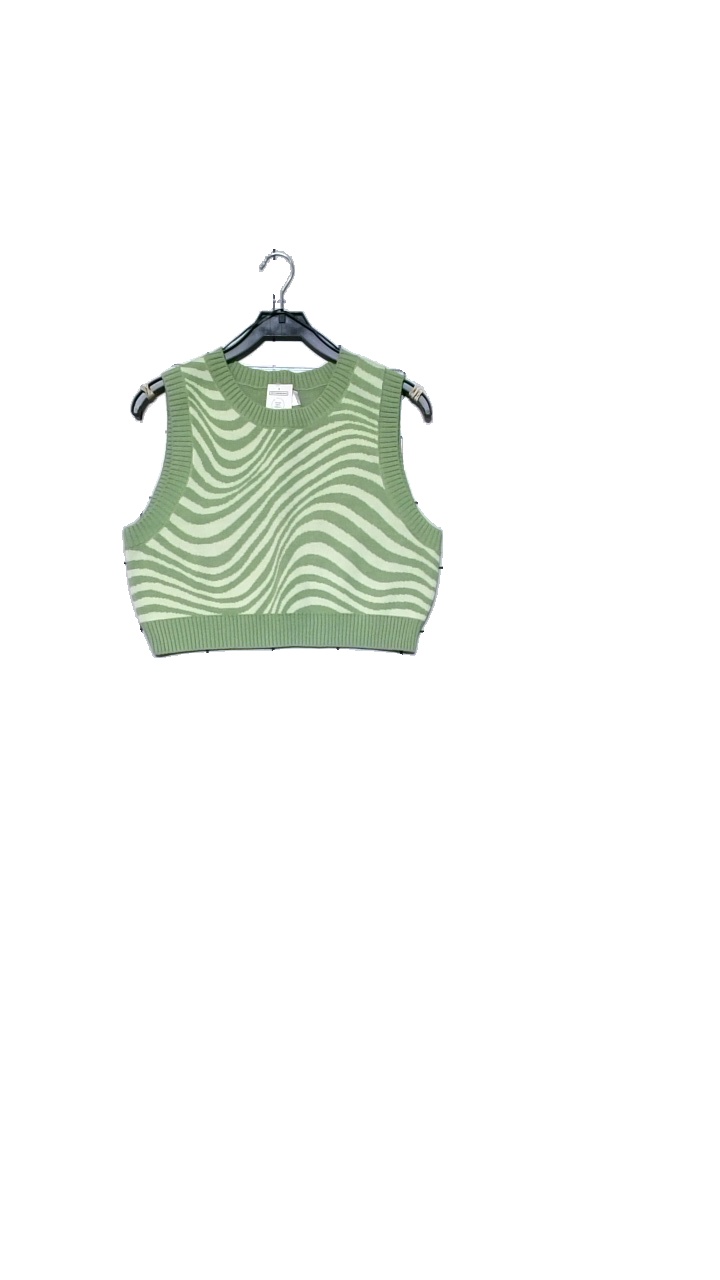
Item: Vest (Ladies)
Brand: H&m
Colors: Green
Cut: C-collar, Cropped
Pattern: Other
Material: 100% acrylic
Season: All
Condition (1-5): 4
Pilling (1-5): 3
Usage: Reuse
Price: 50-100